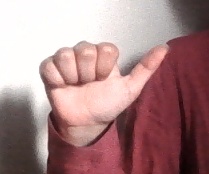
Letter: dhad